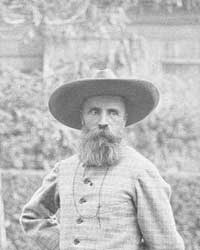
โอกุสต์ ปาวี

โอกุสต์ ปาวี มีชื่อเต็มว่า ฌ็อง มารี โอกุสต์ ปาวี (; 31 พฤษภาคม ค.ศ. 1847 – 7 พฤษภาคม ค.ศ. 1925) Auguste Pavie นักสำรวจชาวฝรั่งเศส ผู้สำรวจดินแดนบริเวณฝั่งแม่น้ำโขง เคยเป็นกงสุลฝรั่งเศสประจำกรุงเทพมหานครเมื่อเดือนมิถุนายน ค.ศ. 1892
ปาวีเป็นผู้ยื่นคำขาดต่อพระบาทสมเด็จพระจุลจอมเกล้าเจ้าอยู่หัว ในกรณีวิกฤตการณ์ ร.ศ. 112 ให้สยามยกดินแดนฝั่งขวาของแม่น้ำโขงที่กำลังมีเรื่องพิพาทให้ฝรั่งเศสทั้งหมด แต่เมื่อสยามให้คำตอบไม่เป็นที่พอใจ ปาวีจึงเดินทางออกจากราชอาณาจักรสยามทันที ถือเป็นการตัดความสัมพันธ์ทางการทูต จากนั้นกองทัพเรือฝรั่งเศสได้ยกเรือรบ ประกอบด้วยเรือแอ็งกงสต็อง เรือกอแม็ต และเรือฌ็อง บาติสต์ แซ เข้ามาปิดอ่าวไทย ทำให้สยามยอมปฏิบัติตามข้อเรียกร้องและยกดินแดนลาวทั้งหมดให้แก่ฝรั่งเศส เป็นพื้นที่ประมาณ 143,800 ตารางกิโลเมตร
ต่อมา เขาดำรงตำแหน่งข้าหลวงใหญ่ของดินแดนใหม่ ทางฝรั่งเศสได้สร้างอนุสาวรีย์ของปาวีกำลังได้รับการกราบไหว้จากชาย-หญิงลาว ตั้งอยู่ในกรุงเวียงจันทน์ ซึ่งหลังจากประเทศลาวได้รับเอกราช อนุสาวรีย์ของปาวีได้ถูกแยกชิ้นส่วนนำไปทิ้งแม่น้ำโขง ต่อมาสถานทูตฝรั่งเศสประจำกรุงเวียงจันทน์ได้กู้นำไปเก็บรักษาไว้ที่สถานทูต ส่วนรูปหล่อชาย-หญิงลาว นำไปเก็บรักษาที่สนามหน้าหอพระแก้ว กรุงเวียงจันทน์พีระพงศ์ ดามาพงศ์, ท่องอดีตกับสามเกลอ เล่ม 3, 2547, ISBN 974-92687-0-9
== อ้างอิง ==

หมวดหมู่:บุคคลที่เกิดในปี พ.ศ. 2390
หมวดหมู่:นักการทูตชาวฝรั่งเศส|อโอกุสต์ ปาวี
หมวดหมู่:ชาวฝรั่งเศสในประเทศไทย
หมวดหมู่:นักสำรวจชาวฝรั่งเศส
หมวดหมู่:บุคคลจากจังหวัดโกต-ดาร์มอร์
หมวดหมู่:บุคคลในสงครามฝรั่งเศส-สยาม
หมวดหมู่:ความสัมพันธ์ไทย–ฝรั่งเศส
หมวดหมู่:สนธิสัญญาสยาม–ฝรั่งเศส ร.ศ. 112
หมวดหมู่:บุคคลในประวัติศาสตร์กรุงรัตนโกสินทร์